Frank Ginn

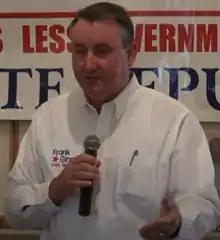
Ginn in 2015

Frank Ginn (born May 23, 1962) is an American politician who has served in the Georgia State Senate from the 47th district since 2011.